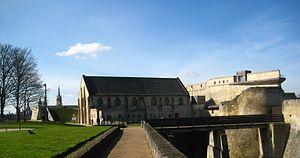
château de Caen.
Le château de Caen est un ensemble fortifié du centre-ville ancien de Caen. Fondé vers 1060 par Guillaume le Conquérant, il connait de nombreux aménagements au fil des siècles. Avec 5,5 hectares, c’est l’un des plus grands châteaux d’Europe.